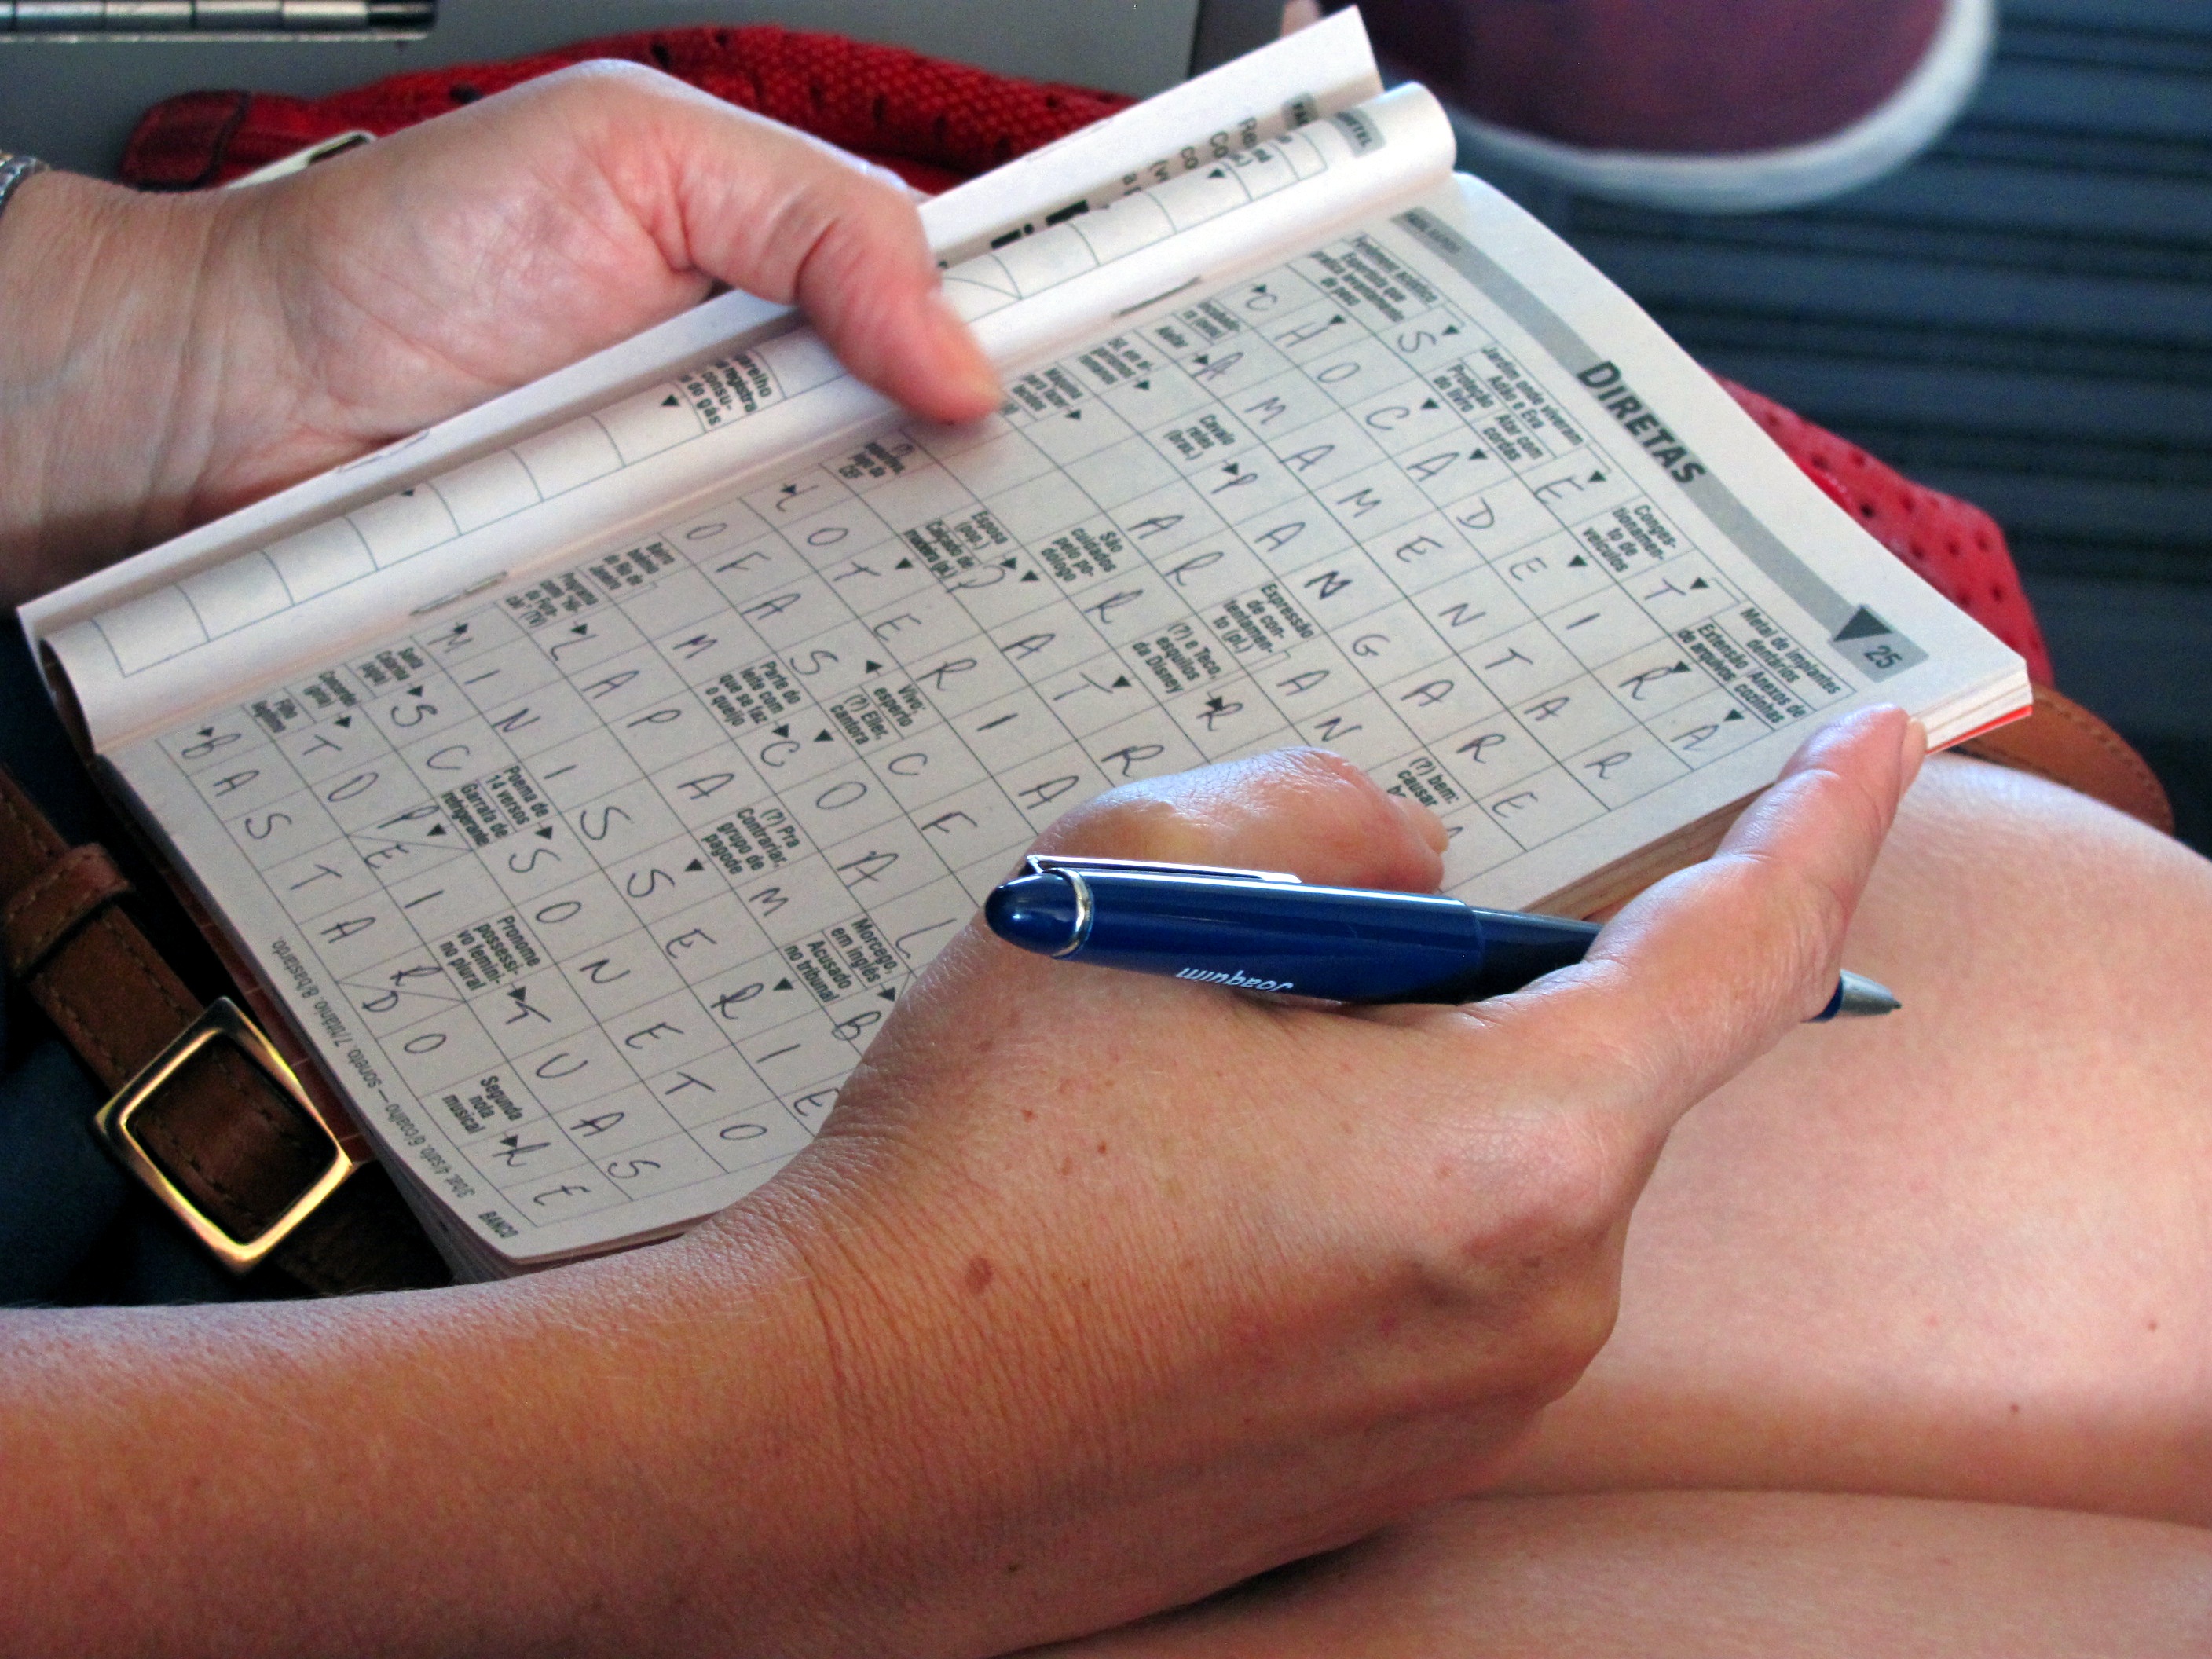
writing, hand, read, game, reading, thinking, finger, playing, leisure, write, close up, cash, fingers, letters, learn, document, hobby, crossword puzzle